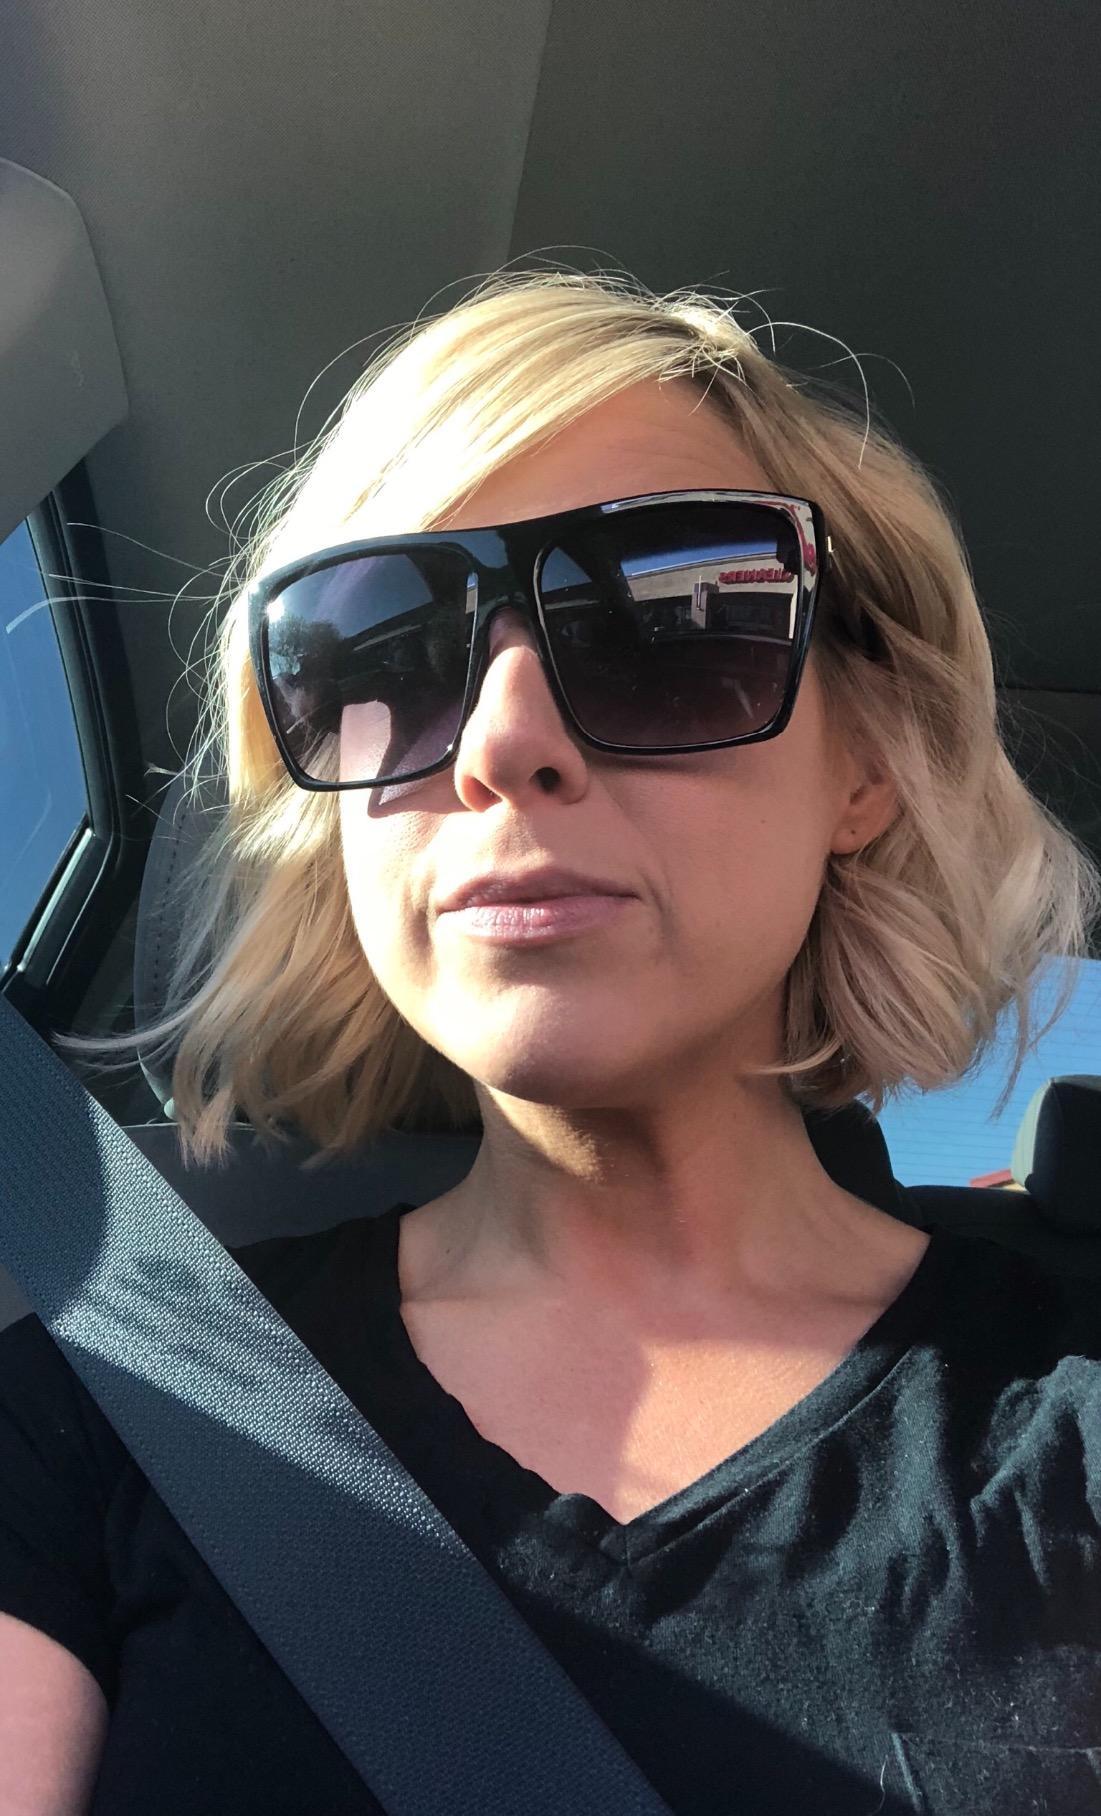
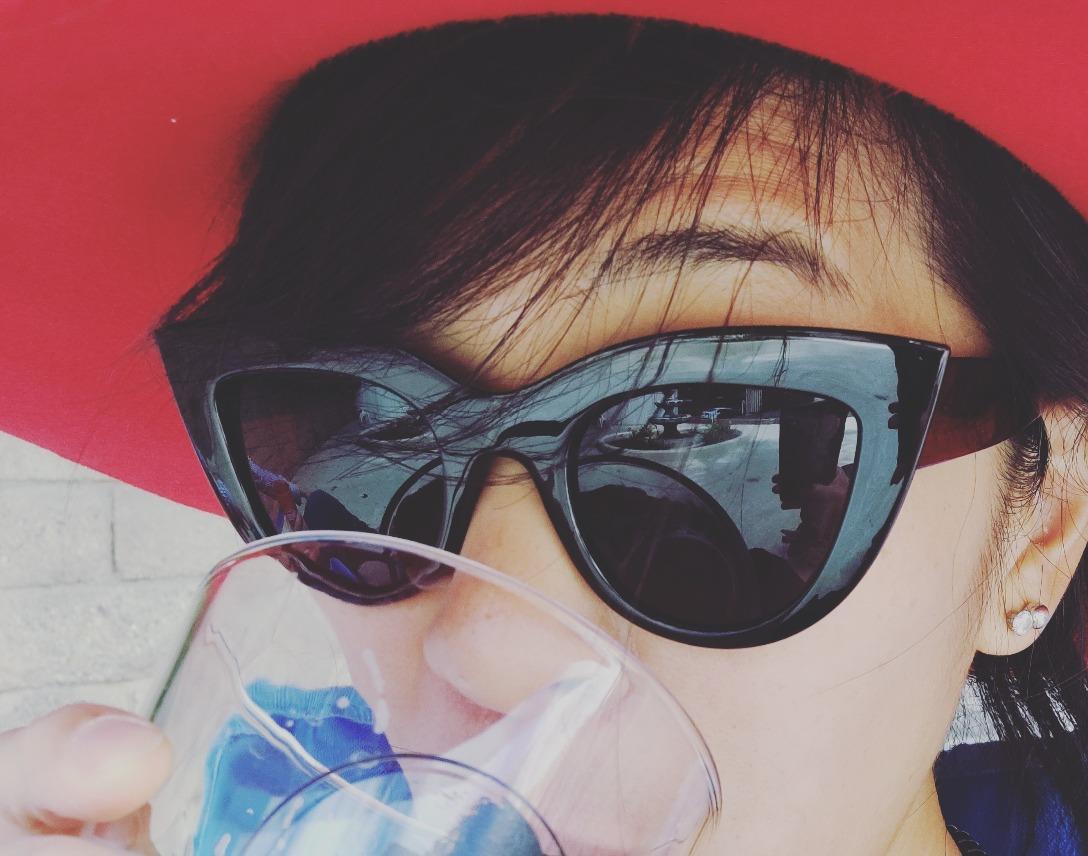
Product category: accessories_sunglasses
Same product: no